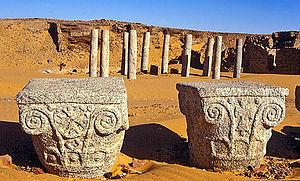
Le Vieux Dongola est une ville déserte et site archéologique localisé sur la rive Est du Nil à l'opposé de l'oued Howar, dans ce qui est aujourd'hui l'État du Nord, au Soudan. Ville importante de la Nubie médiévale, et point de départ des caravanes vers le Darfour et le Kordofan, elle est capitale de la Makurie du IVᵉ au XIVᵉ siècle. Un équipe d'archéologues polonais fouille le site depuis 1964.